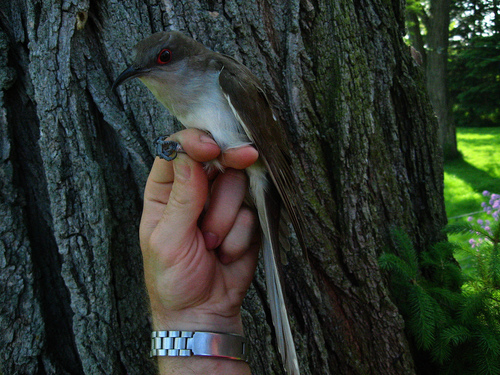
the bird has curved feet and a grey breast and throat.
this long-tailed bird has a green and white chest, red and black eyes and a long-pointed bill.
this is a bird with a white belly, grey wing and a red eye.
this bird has a brown crown, a black bill, and a white bellya medium sized bird with a tapering black bill, a white belly, and dark brown to black wings with a black eye with red ring around it.
a small bird with a deep red eye ring, white belly and breast and brown secondariesa small bird with a long tail, red eyes and a white breast.
this particular bird has a belly that is white with gray and red eye rings
this particular bird has a belly that is white and graythe bird has large reddish eyes and a slightly downward pointing black beak with natural colored feathers.
Species: Black Billed Cuckoo